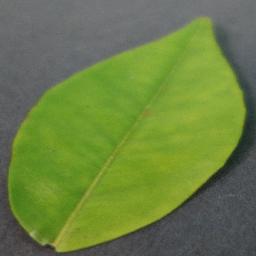
Label: Orange___Haunglongbing_(Citrus_greening)